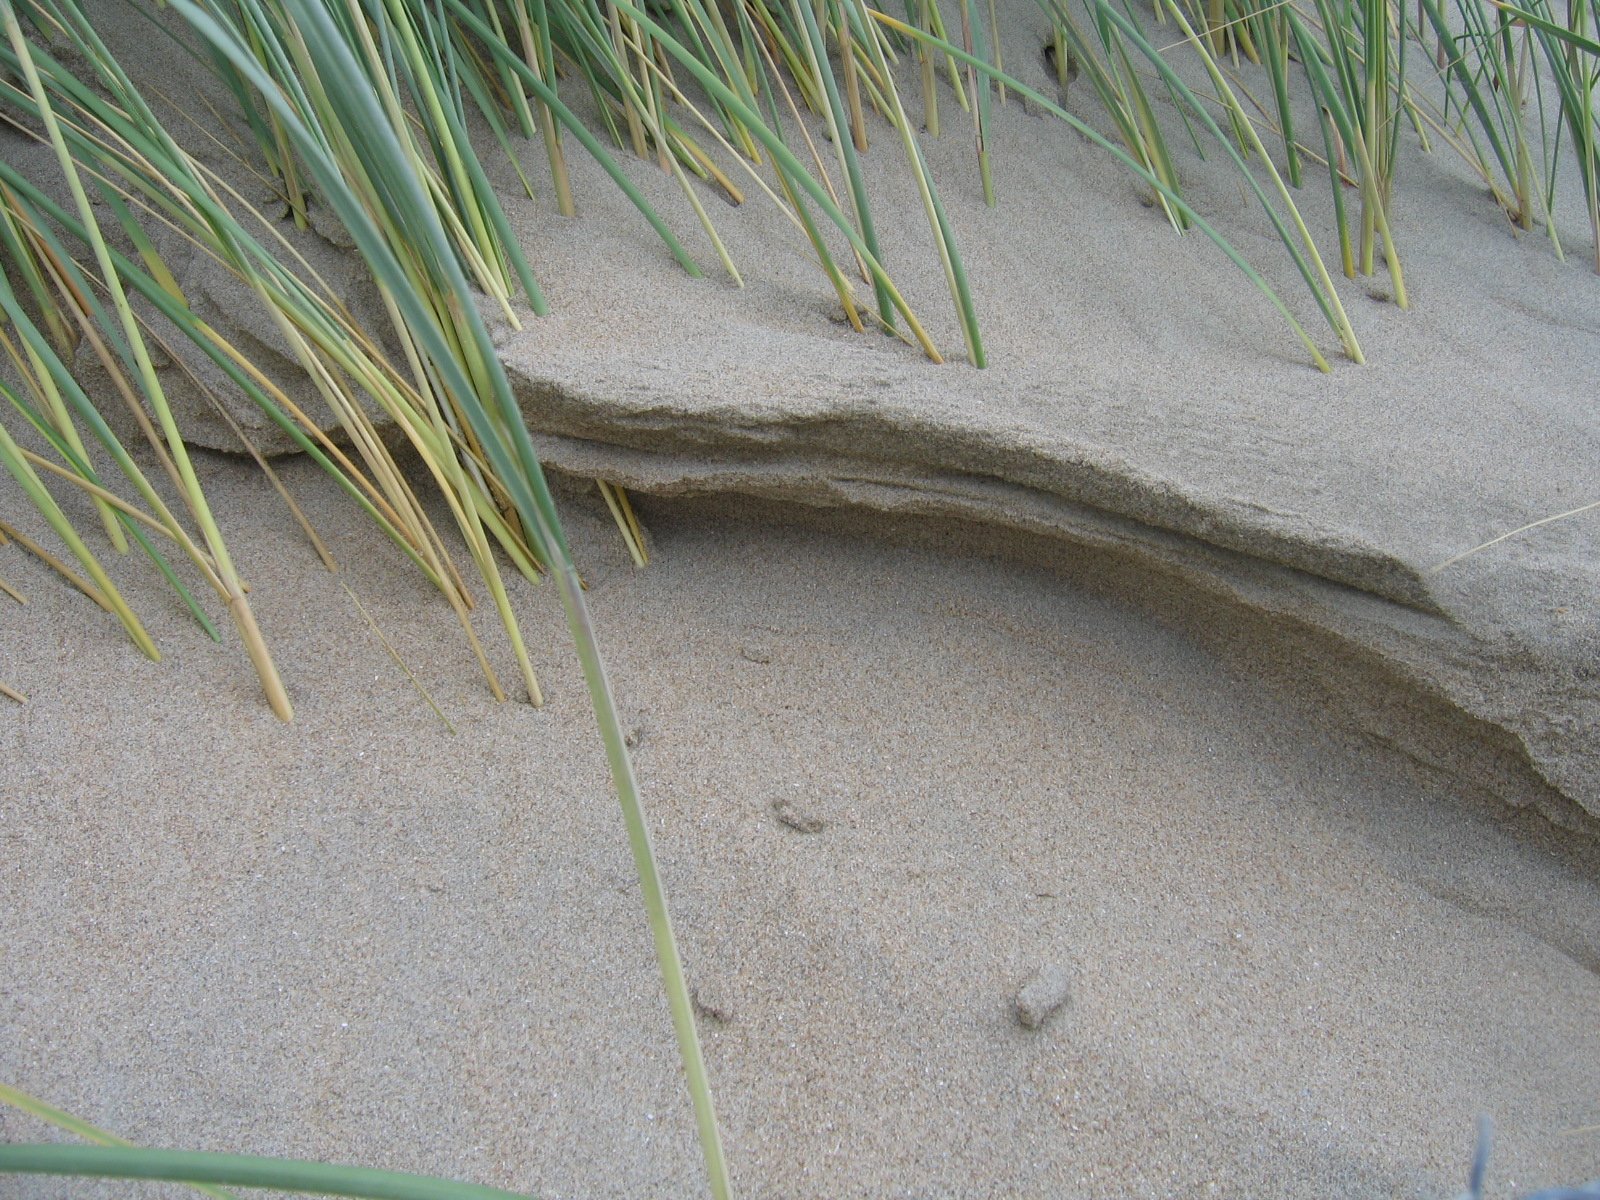
grass, sand, plant, lawn, leaf, flower, green, soil, botany, material, sand beach, flooring, road surface, excerpt of the beach, grass family, arecales